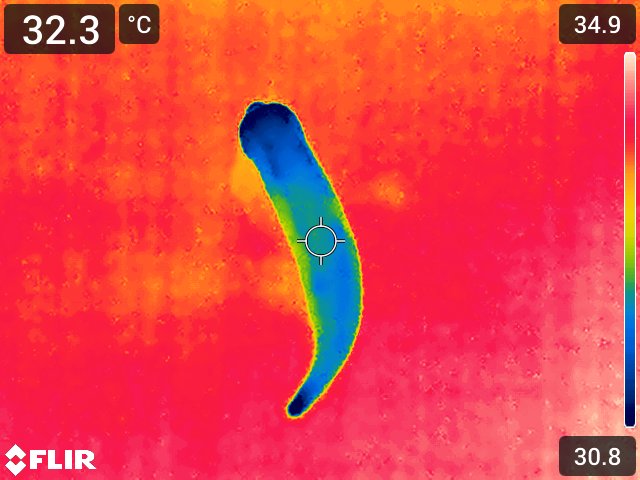
Maturity: adequate_matured